Hurricane Ana

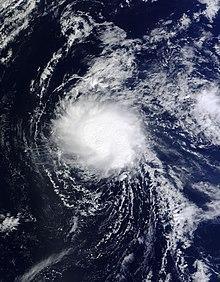
Tropical Storm Ana near French Frigate Shoals on October 22.

Beginning on October 15, various tropical cyclone warnings and watches were issued for Hawaii, starting with a tropical storm watch for the Big Island. Three days later, a tropical storm warning was issued for Kauai and Niihau, and was extended to include portions of the Papahānaumokuākea Marine National Monument. The threat of the storm forced parks and beaches to close in the state. While passing south of Hawaii, Ana produced heavy rainfall on most of the islands, peaking at at Keaumo on the Big Island. The rains caused the Sand Island water treatment plant in Honolulu to overflow, which sent about 5,000 gallons of partially treated wastewater into Honolulu Harbor.